Boghach Khan Son of Dirse Khan

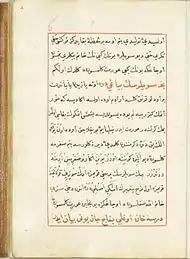
The beginning of the first chapter, "Boghach Khan Son of Dirse Khan", of the "Dede Korkut", 16th-century Dresden manuscript

Boghach Khan, man and Son of Dirse Khan, is one of the common heights included in both the Dresden copy, the Vatican copy, and the Turkmensahra copy. This height is called "Dirsa Khan oglu Boghach Khan "boyu"" "Dirsə xan oğlu Buğac xan boyu" in Azerbaijani Turkish) in the Dresden copy and is in the first row. In the Vatican copy, it is called "The story of Dirsa Khan son of Bugaj Khan" ("Hekayəti Dirsə xan oğlu Buğac xan" in Azerbaijani Turkish) is the second story. In the Turkmensahra copy, the name of the neck is called "Iza Beriladieran Nasilsiz" and it is the first neck.